KUTX

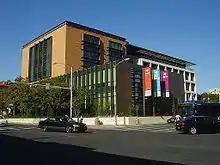
Belo Center for New Media - KUTX / KUT offices

KUTX (98.9 FM) is a non-commercial radio station licensed to Leander, Texas and serving the greater Austin, Texas area with an adult album alternative format. The station is owned by University of Texas at Austin with headquarters at the Belo Center for New Media (A0704) on the University of Texas at Austin campus.